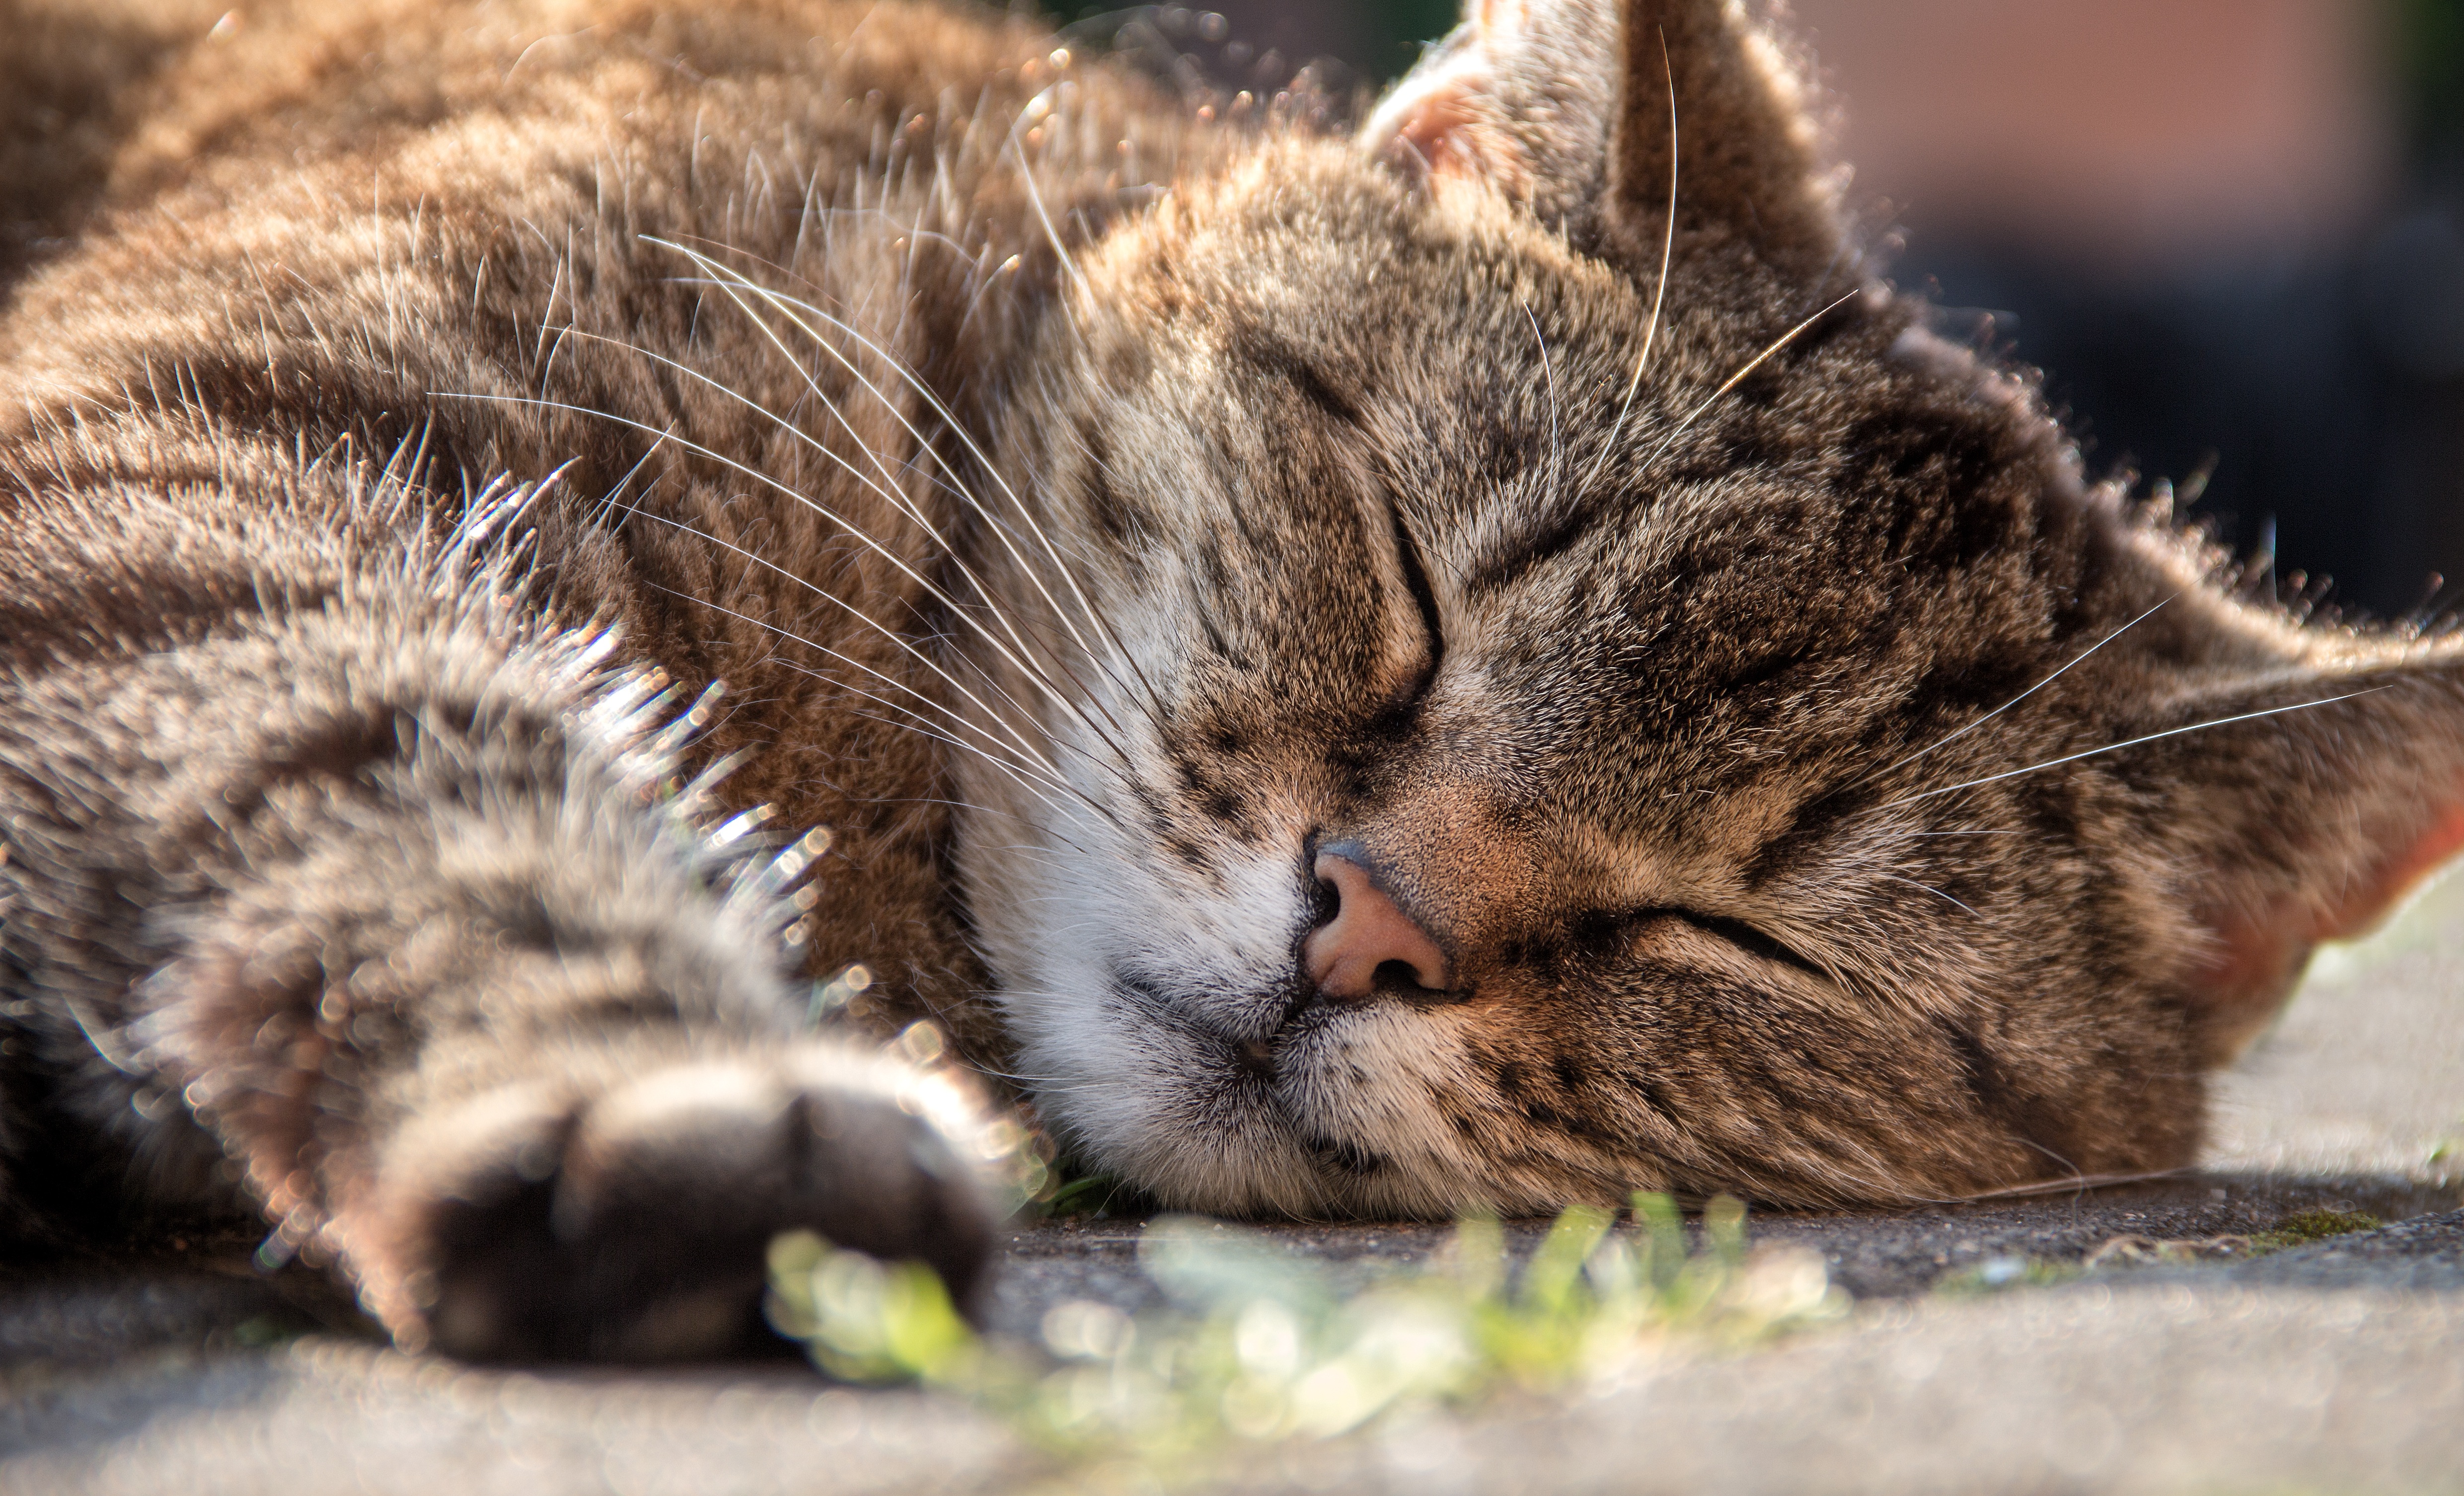
sweet, animal, pet, fur, portrait, kitten, cat, sleeping, mammal, close, fauna, close up, nose, whiskers, snout, adidas, head, vertebrate, beautiful, paws, mieze, domestic cat, wildlife photography, dreaming, doze, talon, wuschelig, tabby cat, european shorthair, wild cat, animal fur, soft fur, small to medium sized cats, cat like mammal, pixie bob